Partenope

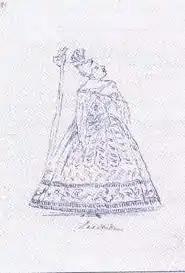
Caricature of Anna Maria Strada, who created the role of Partenope

In the first scene we see Queen Partenope, founder of Naples, in her throne room adorned with a statue of Apollo, entertaining her guests, among them handsome and dashing Prince Arsace of Corinth, suitor for her hand, and the rather shy and lacking in confidence Prince Armindo of Rhodes, who is also in love with Partenope but cannot bring himself to tell her so. A new guest arrives and introduces "himself" as Prince Eurimene, but "he" is really the princess Rosmira in disguise, Arsace's previous fiancée whom he jilted when he decided to try to win the hand of Queen Partenope and who has tracked him down to Naples. Arsace is astounded by the resemblance of the newcomer "Eurimene" to his ex-girlfriend Rosmira and confronts her when they are alone. Rosmira admits it is she and berates him for his inconstancy. Arsace claims he still loves her, to which Rosmira replies that if so he can prove it by promising not to reveal her name or that she is a woman. Arsace solemnly swears to do so.